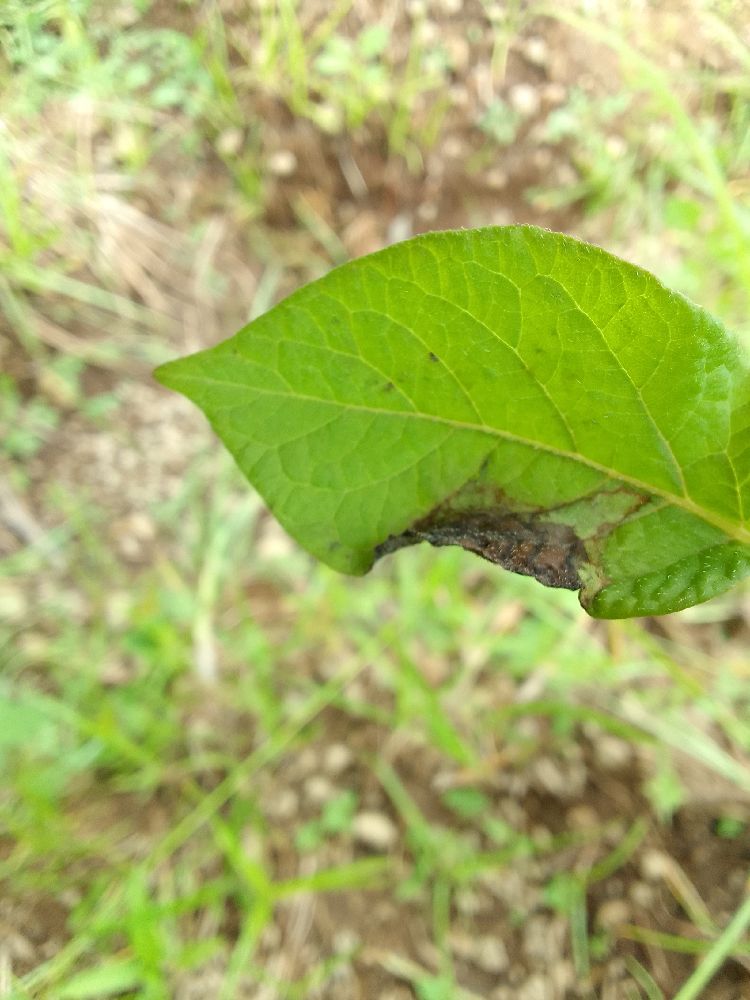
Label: Late blight